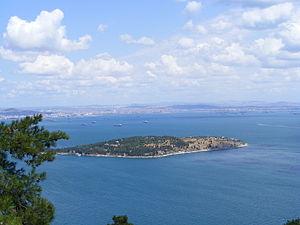
L'Île de Sedef, est l'une des plus petites îles de l'archipel des Îles des Princes, l'un des 39 districts d'Istanbul. 108 logements privés y sont présents.